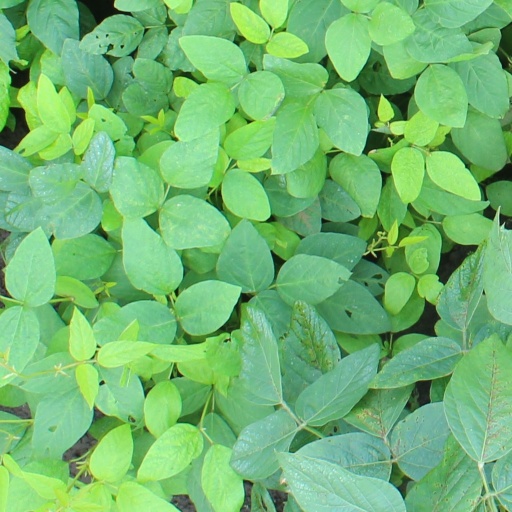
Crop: soybean